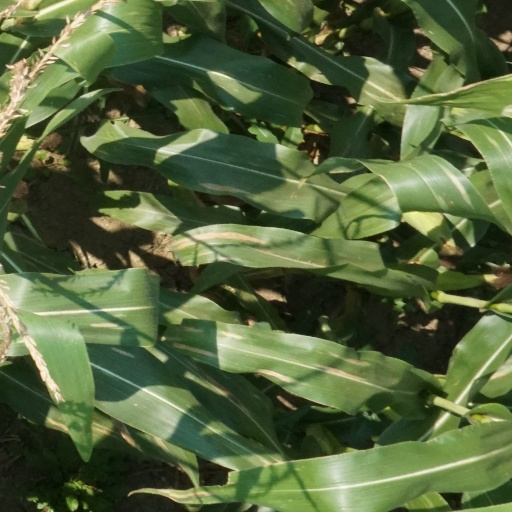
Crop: maize; corn